San Giorgio-class cruiser

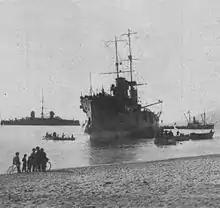
"San Giorgio" aground in 1913

"San Giorgio" ran aground in August 1911 off Naples-Posillipo; heavily damaged, she was under repair until June 1912, missing most of the Italo-Turkish War. "San Marco" supported the occupations of Benghazi and Derna, Libya during the war and bombarded the fortifications defending the entrance to the Dardanelles. She also supported the forces occupying the island of Rhodes in May 1912. In February 1913, "San Giorgio" cruised the Aegean Sea and made a port visit to Salonica, Greece, the next month. She ran aground again on 21 November in the Strait of Messina, but was only slightly damaged.